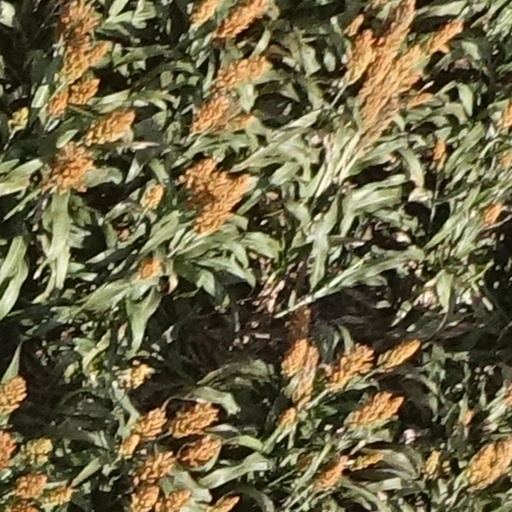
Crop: sorghum